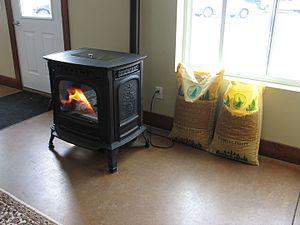
Les particules en suspension sont toutes les particules portées par l'eau ou par l'air, quantifiables par filtration ou par d'autres procédés physiques.